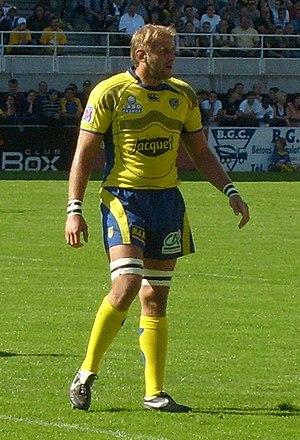
Thibaut Privat affronte l'Aviron Bayonnais dans les rangs de l'ASM Clermont Auvergne au stade Marcel Michelin de Clermont-Ferrand.
Thibaut Privat, né le 6 février 1979 à Nîmes, est un joueur de rugby à XV français. Il a joué en équipe de France et évolue au poste de deuxième ligne au sein de l'effectif du RC Nîmes, de l'AS Béziers, de l'ASM Clermont, de Montpellier puis de Lyon.